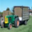
Label: tractor